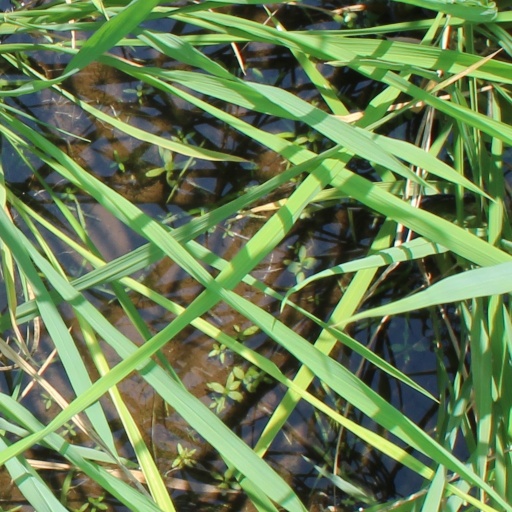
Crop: rice